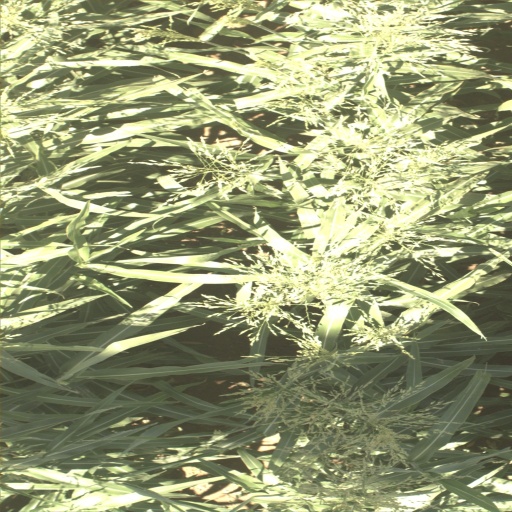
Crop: sorghum